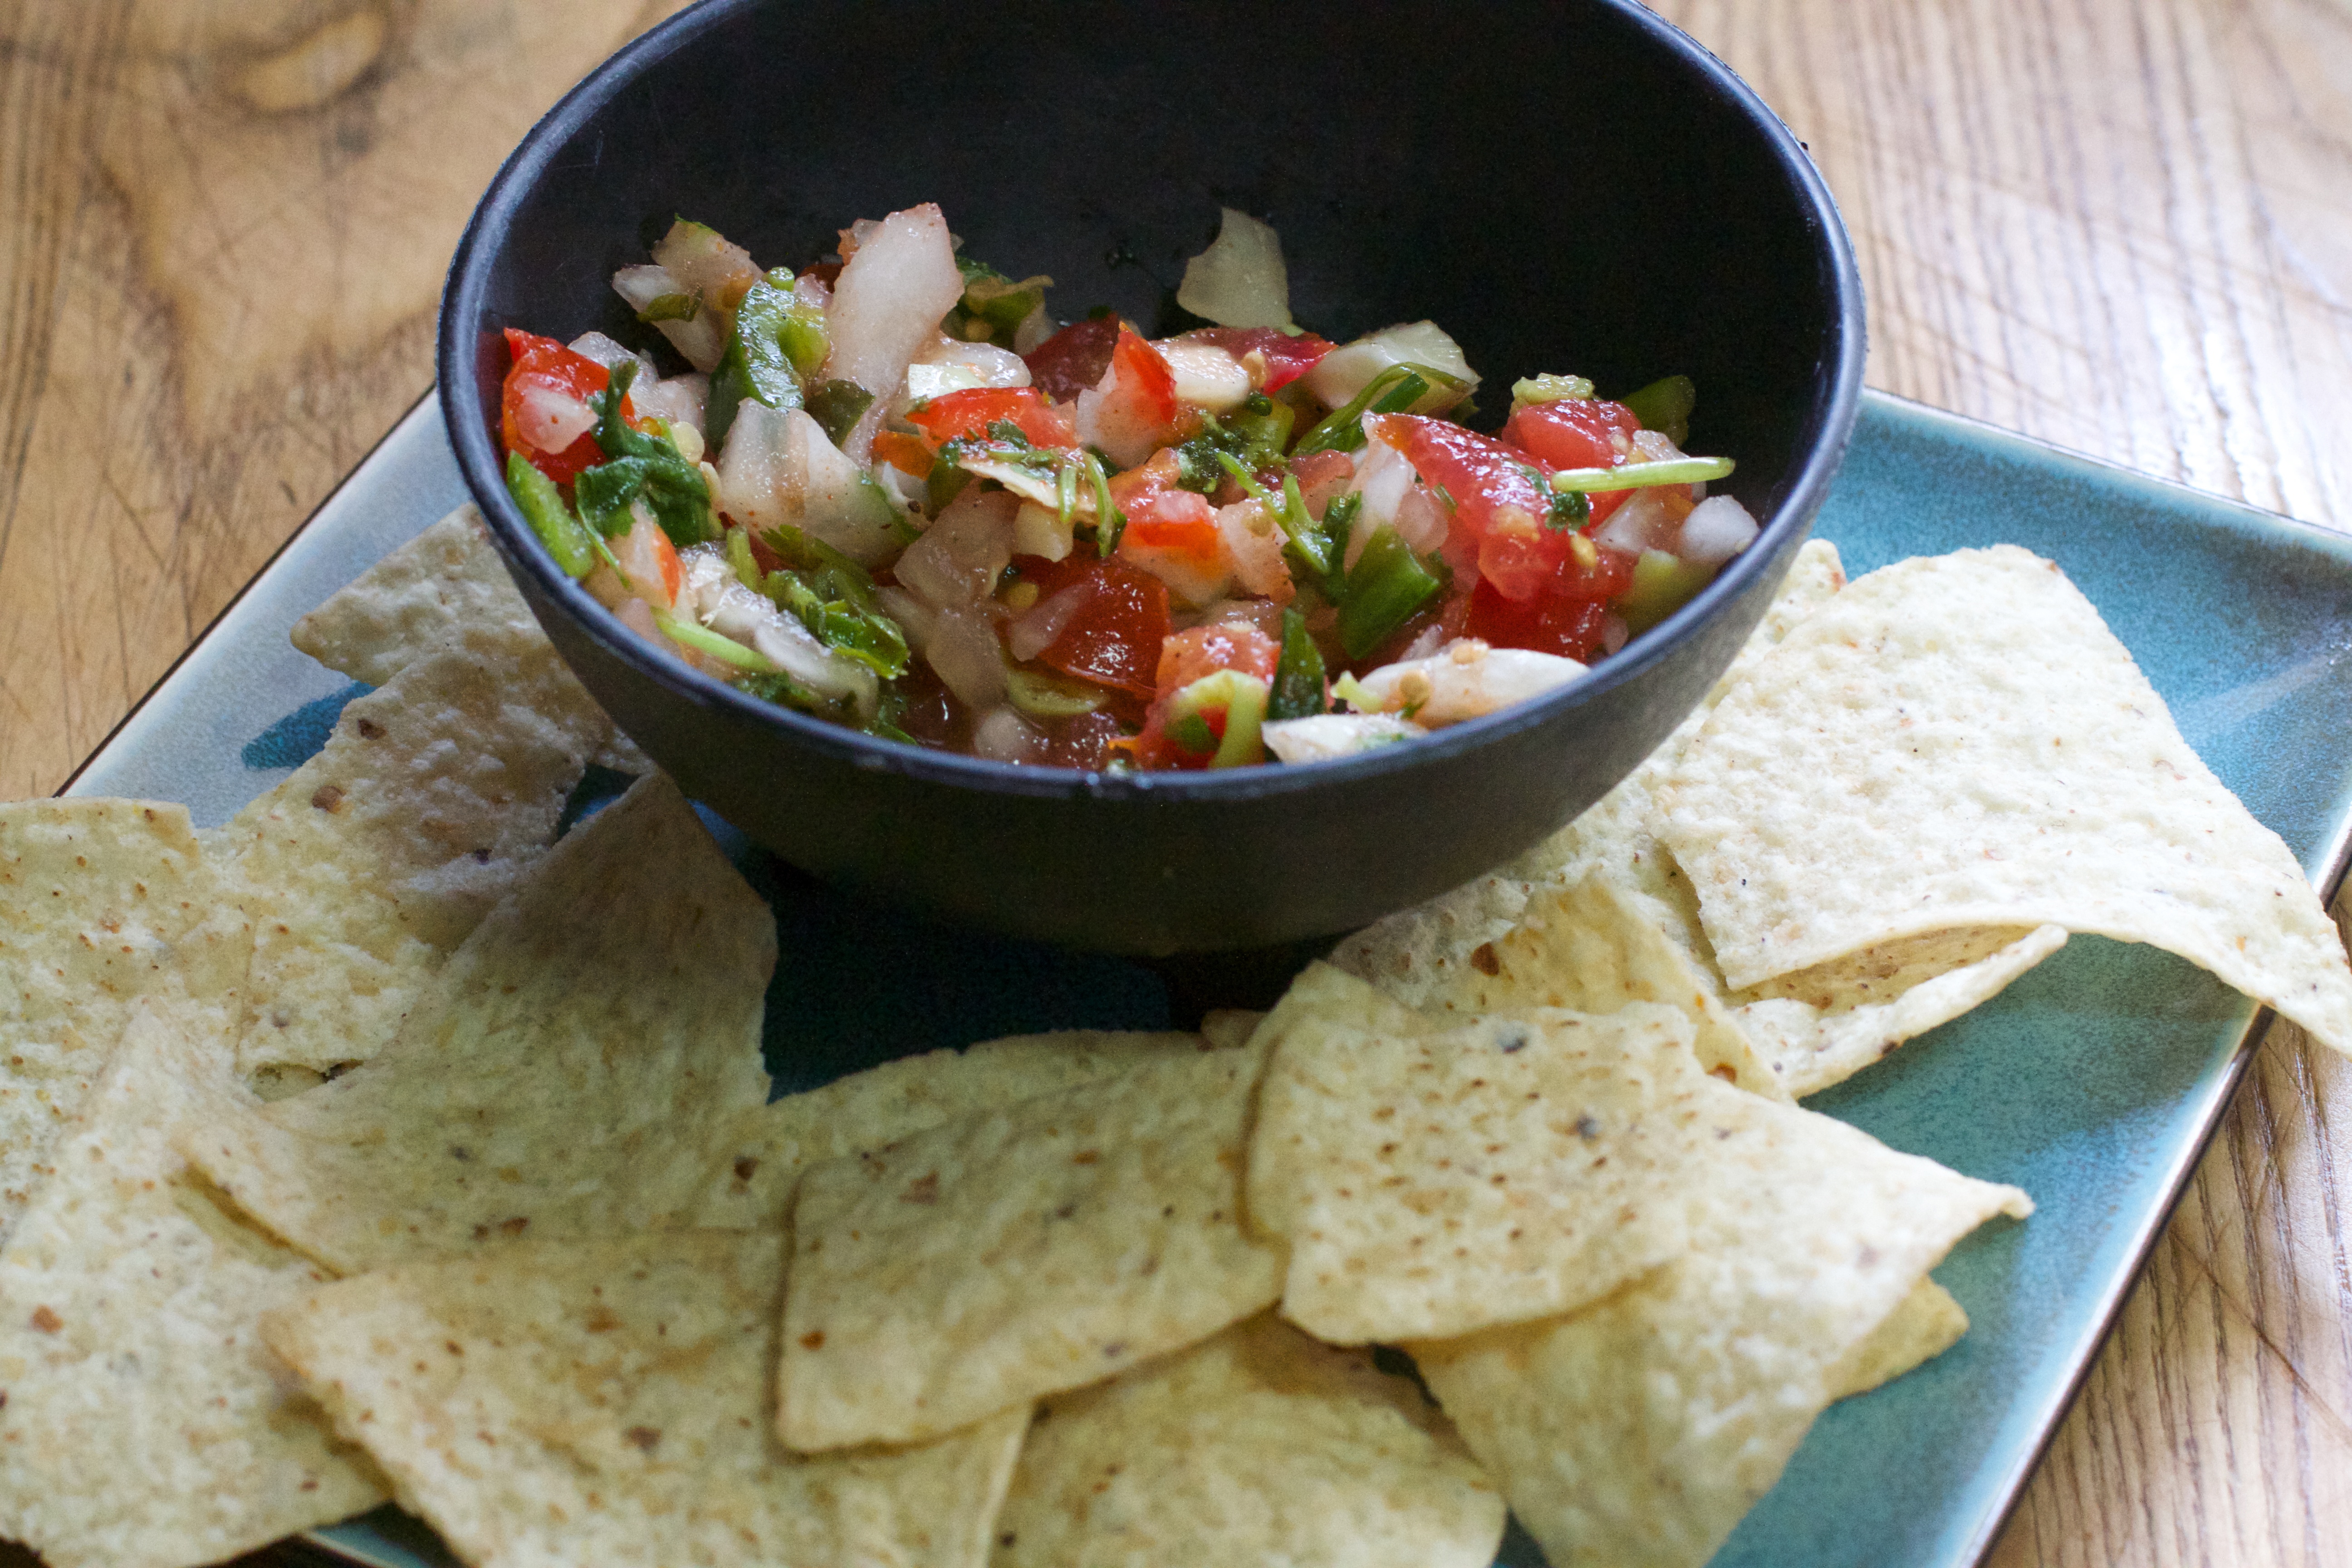
dip, dish, food, produce, vegetable, cuisine, tortilla, vegetarian food, flatbread, tortilla chip